Black Point (Livingston Island)

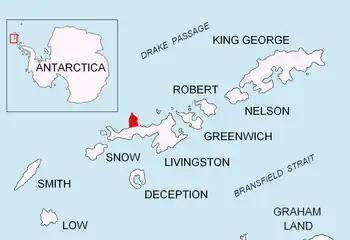
Location of Ioannes Paulus II Peninsula on Livingston Island in the South Shetland Islands

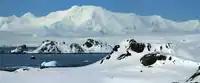
Black Point and Porlier Bay from Cape Shirreff, with Tangra Mountains in the background

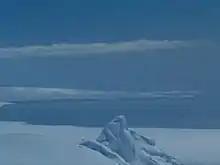
Black Point in the background (on the right, with Cape Shirreff behind it) from Catalunyan Saddle; Burdick Ridge in the foreground

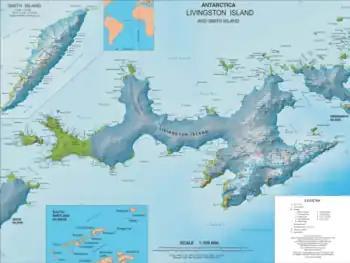
Topographic map of Livingston Island

Black Point is a rocky promontory of projecting 800 m northwards from the northeast coast of Ioannes Paulus II Peninsula into Hero Bay, Livingston Island in the South Shetland Islands, Antarctica to form the east side of the entrance to Porlier Bay. The area was visited by early 19th century sealers.